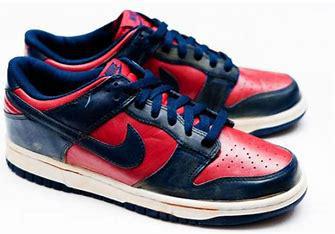
Brand: Nike
Model: Dunk Retro